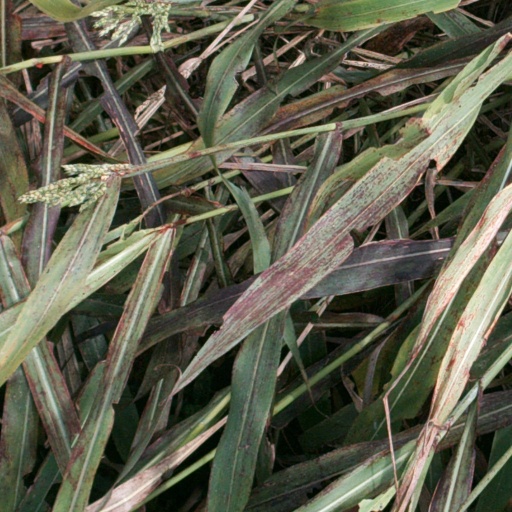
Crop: sorghum